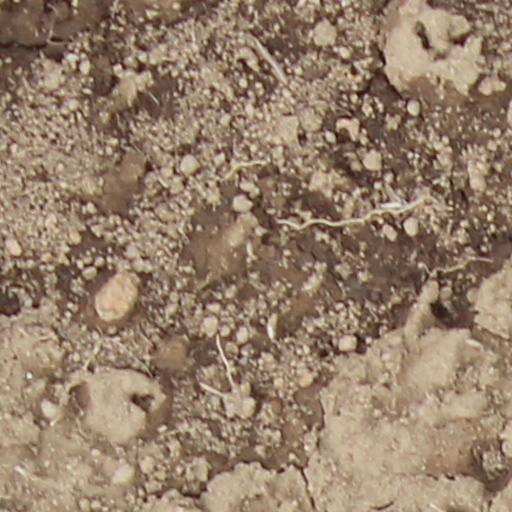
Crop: wheat